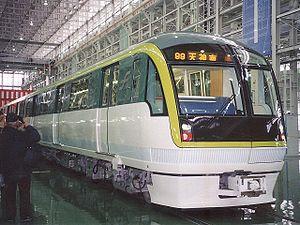
Le métro de Fukuoka est un des systèmes de transport en commun de la ville de Fukuoka située dans l'ile de Kyūshū dans le sud du Japon.